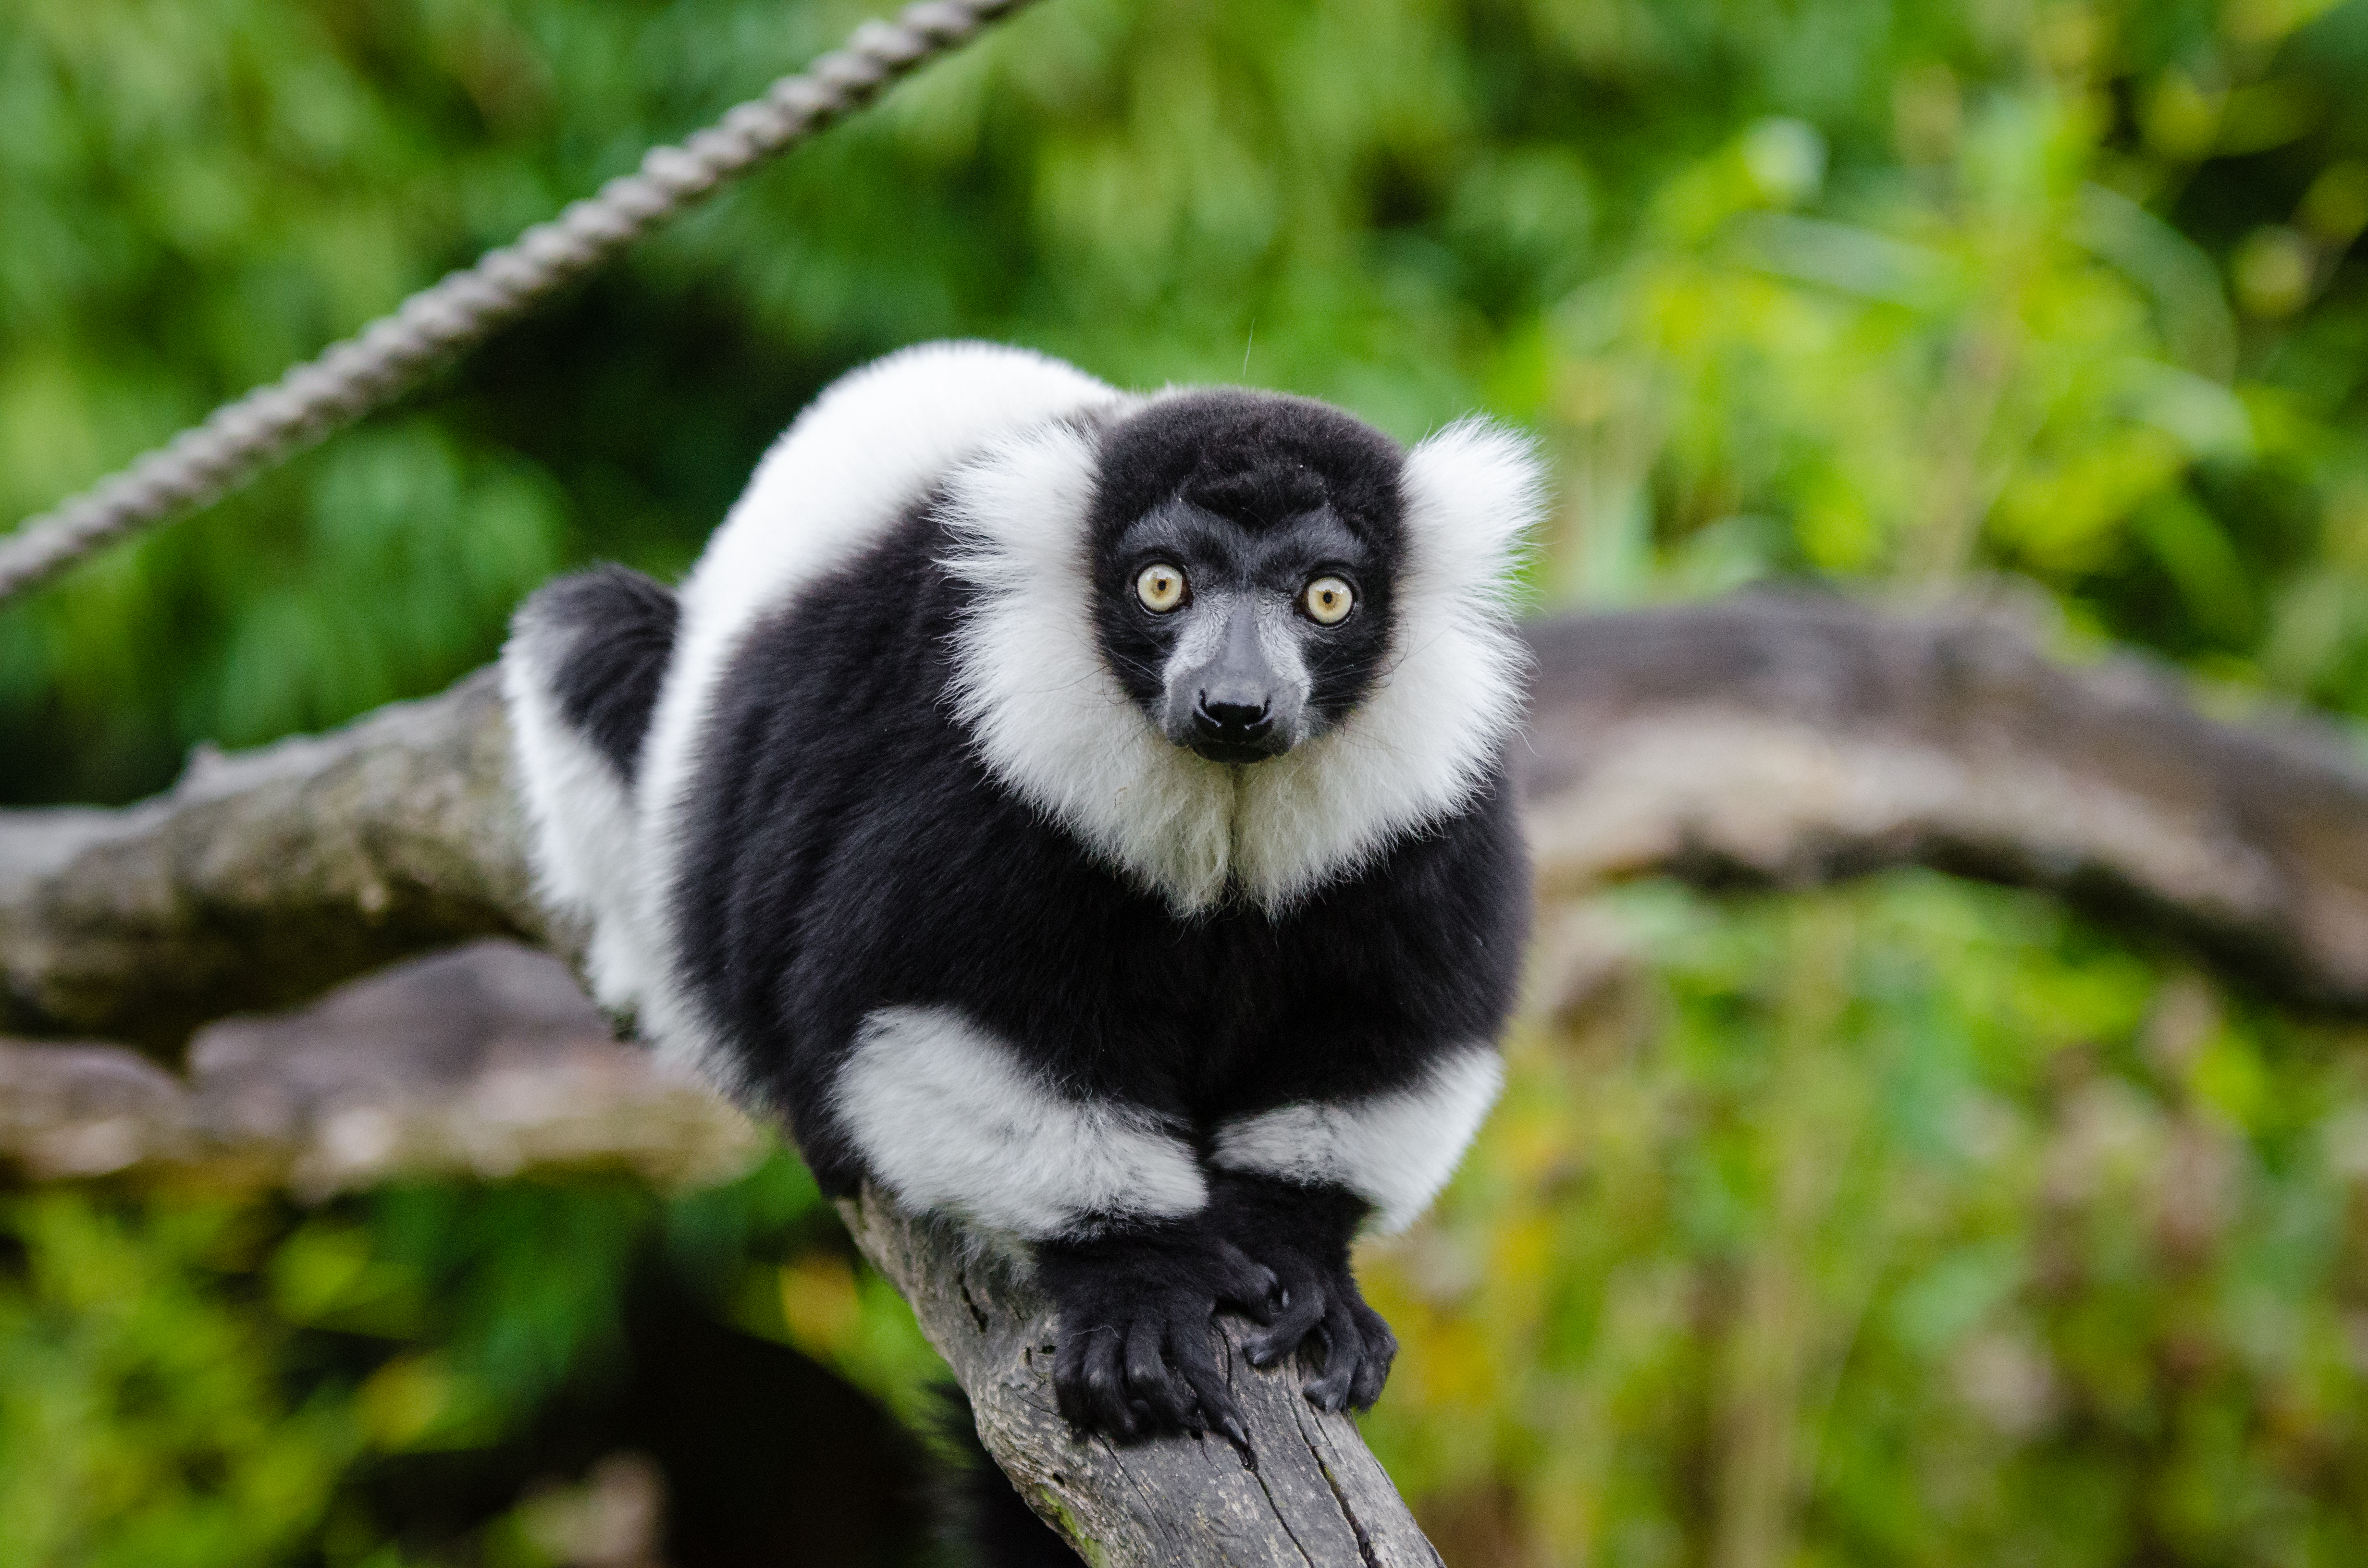
nature, wildlife, zoo, mammal, fauna, primate, gibbon, vertebrate, lemur, macaque, old world monkey, new world monkey, indri